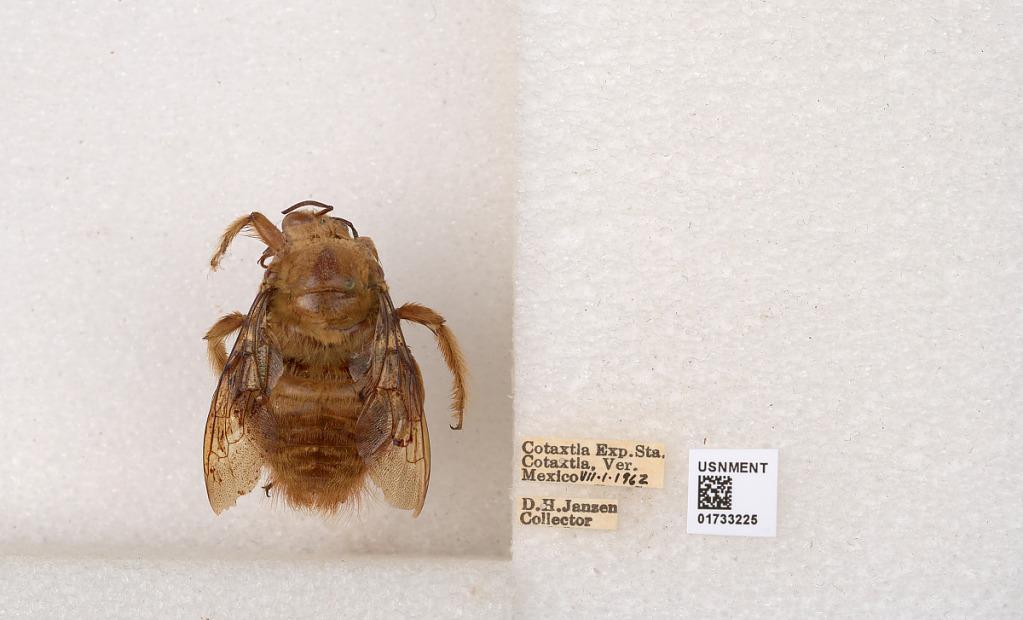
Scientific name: Xylocopa (Megaxylocopa) fimbriata Fabricius
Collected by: D. Janzen
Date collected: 1962-7-1
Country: Mexico
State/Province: Veracruz
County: Cotaxtla
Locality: Cotaxtla Exp. Sta.